Bombax buonopozense

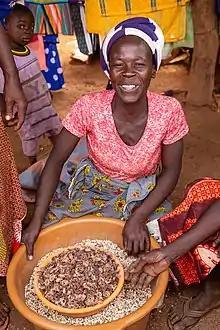
A Konkomba woman sells dried calyces of "Bombax buonopozense" in Gbintiri, Ghana.

Many parts of the plant are utilised for medicinal and traditional purposes. In Ghana, where it is native, the leaves are common as fodder for domestic livestock. The bark is burnt to produce a smoke that is believed to drive away evil spirits called "alizini" in Dagbani. The abundant thorns present on the bark are burnt and the resulting charcoal is mixed with butter to treat swelling. Dried gum produced from the tree is used as an incense. Various parts of the plant have also been used as contraceptives or abortifacients.